Defying Destiny

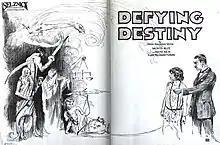
Irene Rich and Monte Blue

Defying Destiny is a 1923 American silent drama film directed by Louis Chaudet and starring Monte Blue and Irene Rich.